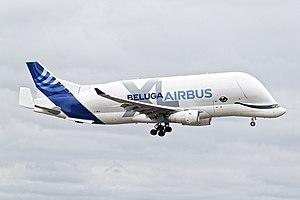
L’Airbus A330-743L Beluga XL est un avion-cargo du groupe aéronautique Airbus. Il doit son nom à sa forme particulière, ressemblant à celle du cétacé. Dérivé de l'avion de ligne cargo A330-200F, le Beluga XL peut emporter une charge de plus de 53 tonnes sur une distance maximale de 4 000 km : sa soute est plus longue de 6 m et plus large de 1 m que l'A300-600ST Beluga.